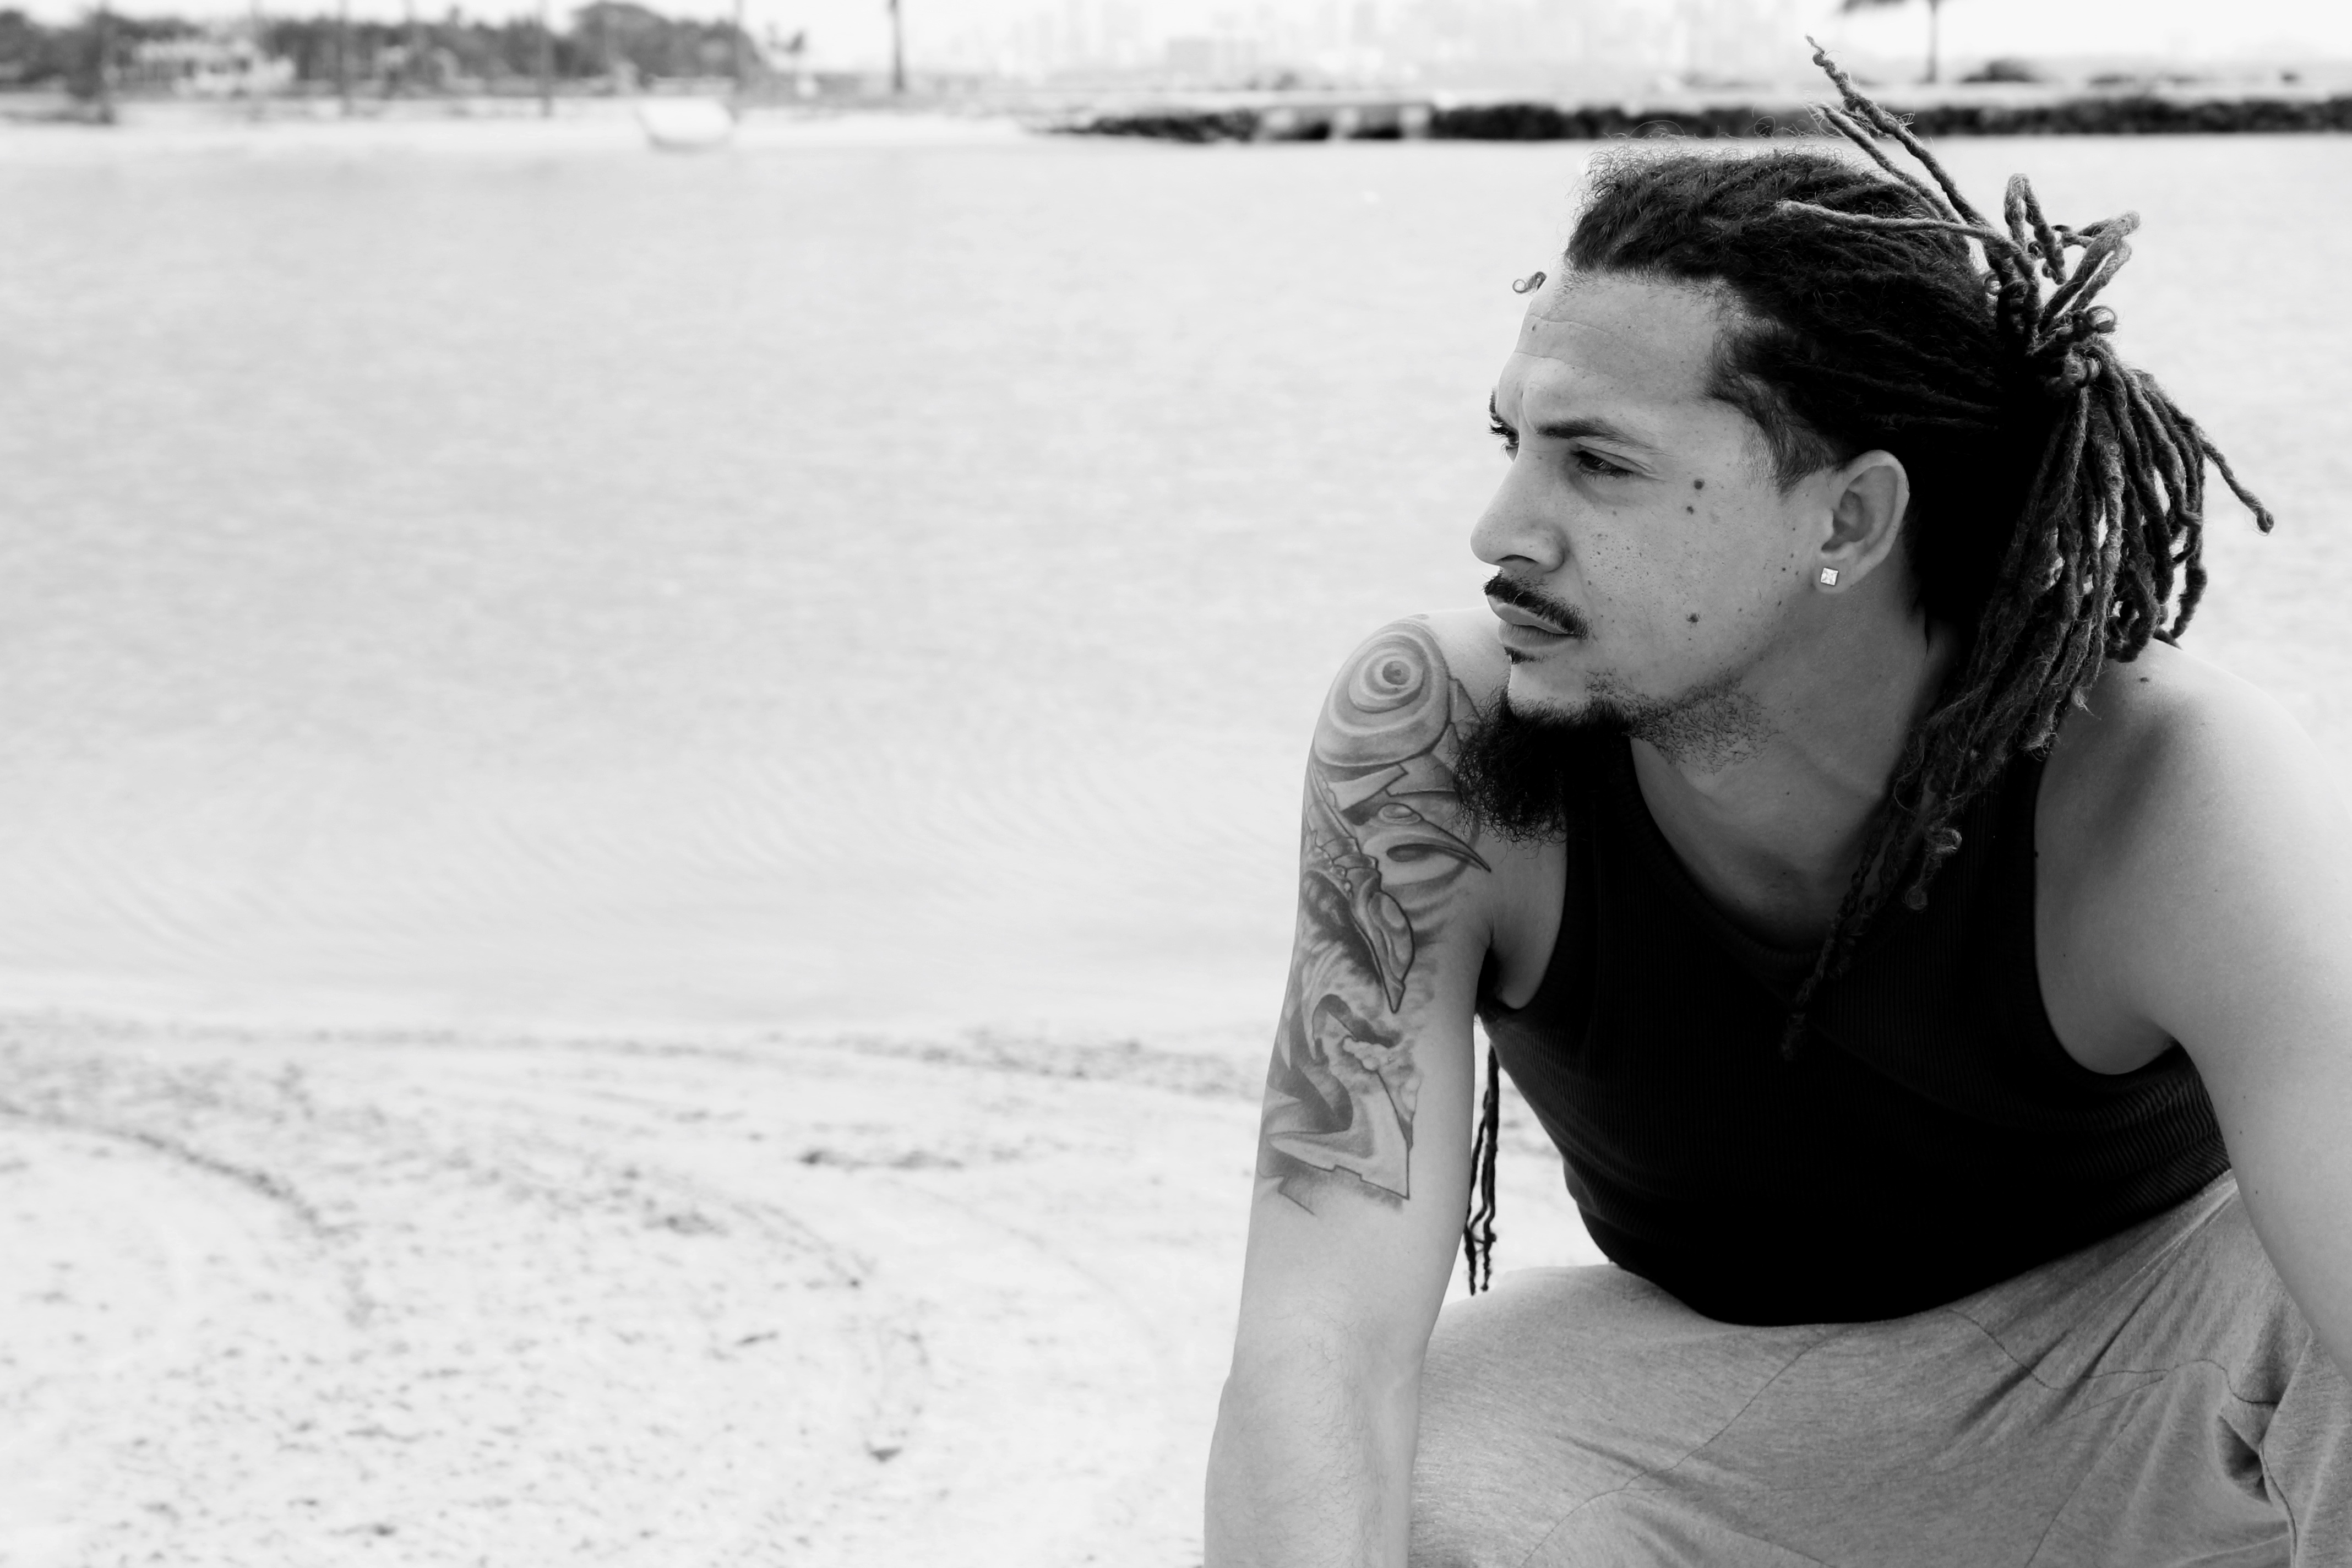
man, person, black and white, woman, white, photography, portrait, model, black, monochrome, bride, beard, face, photograph, beauty, dreadlocks, dreams, emotion, positive, photo shoot, monochrome photography, portrait photography